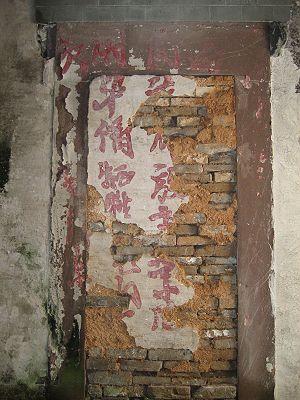
La propagande de la république populaire de Chine désigne l'ensemble des actions de communication menées par la république populaire de Chine pour influencer la population dans le but de faire évoluer sa pensée ou son comportement. Conjointement à la censure, elle permet de faciliter la mise en application de la ligne politique décidée par le parti communiste chinois. Si son importance a culminé à l'époque de Mao Zedong, elle existe encore dans la Chine actuelle, tout en ayant évolué dans sa forme.